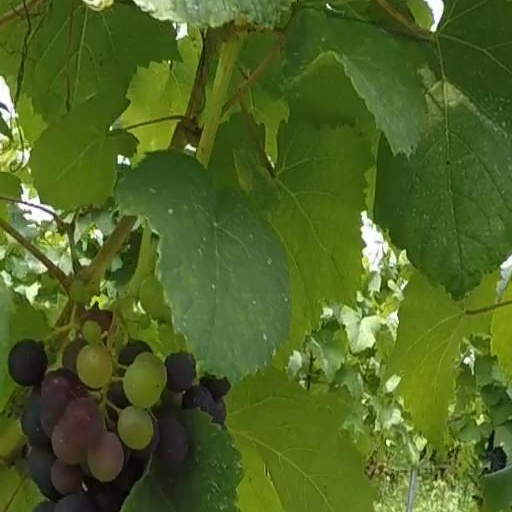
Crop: grape